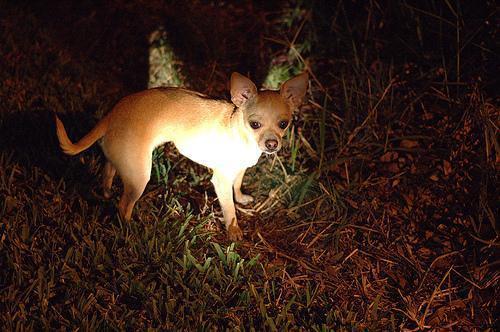
Chihuahua